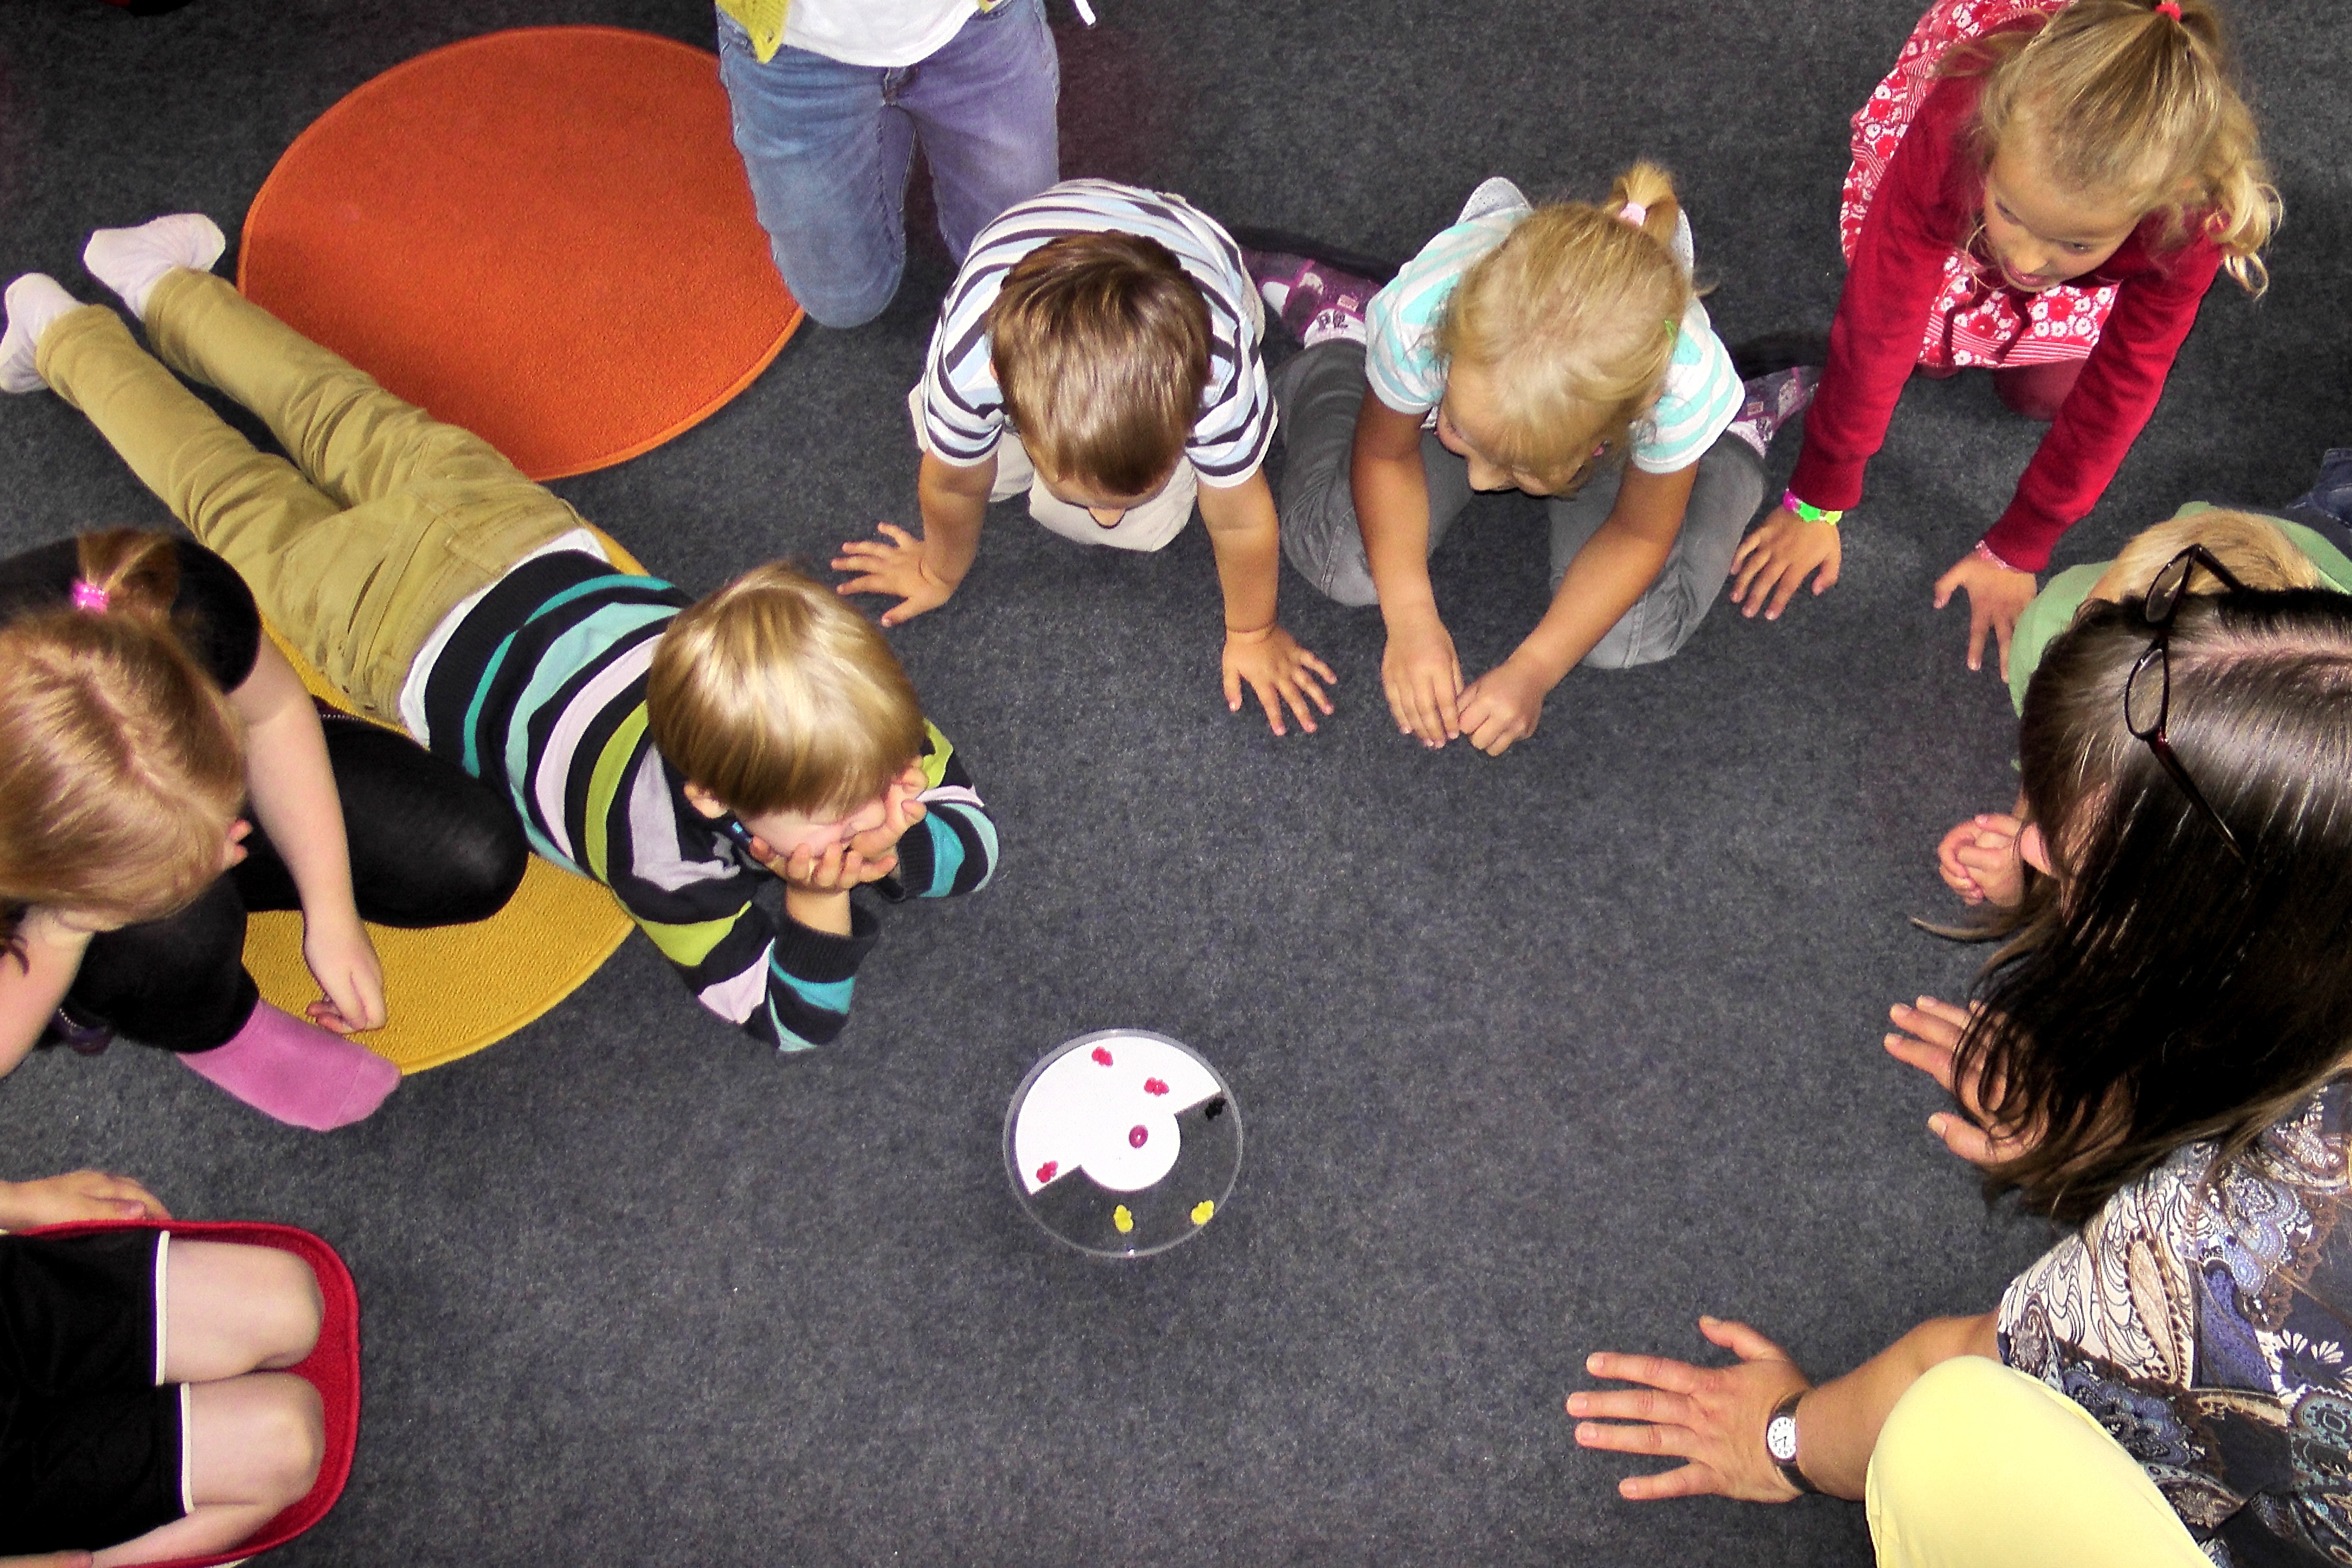
play, color, child, children, fun, happy, kindergarten, children's group, physical fitness, playgroup, group game